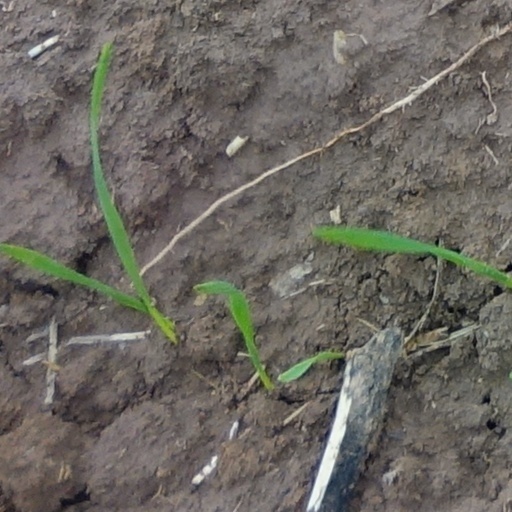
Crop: wheat